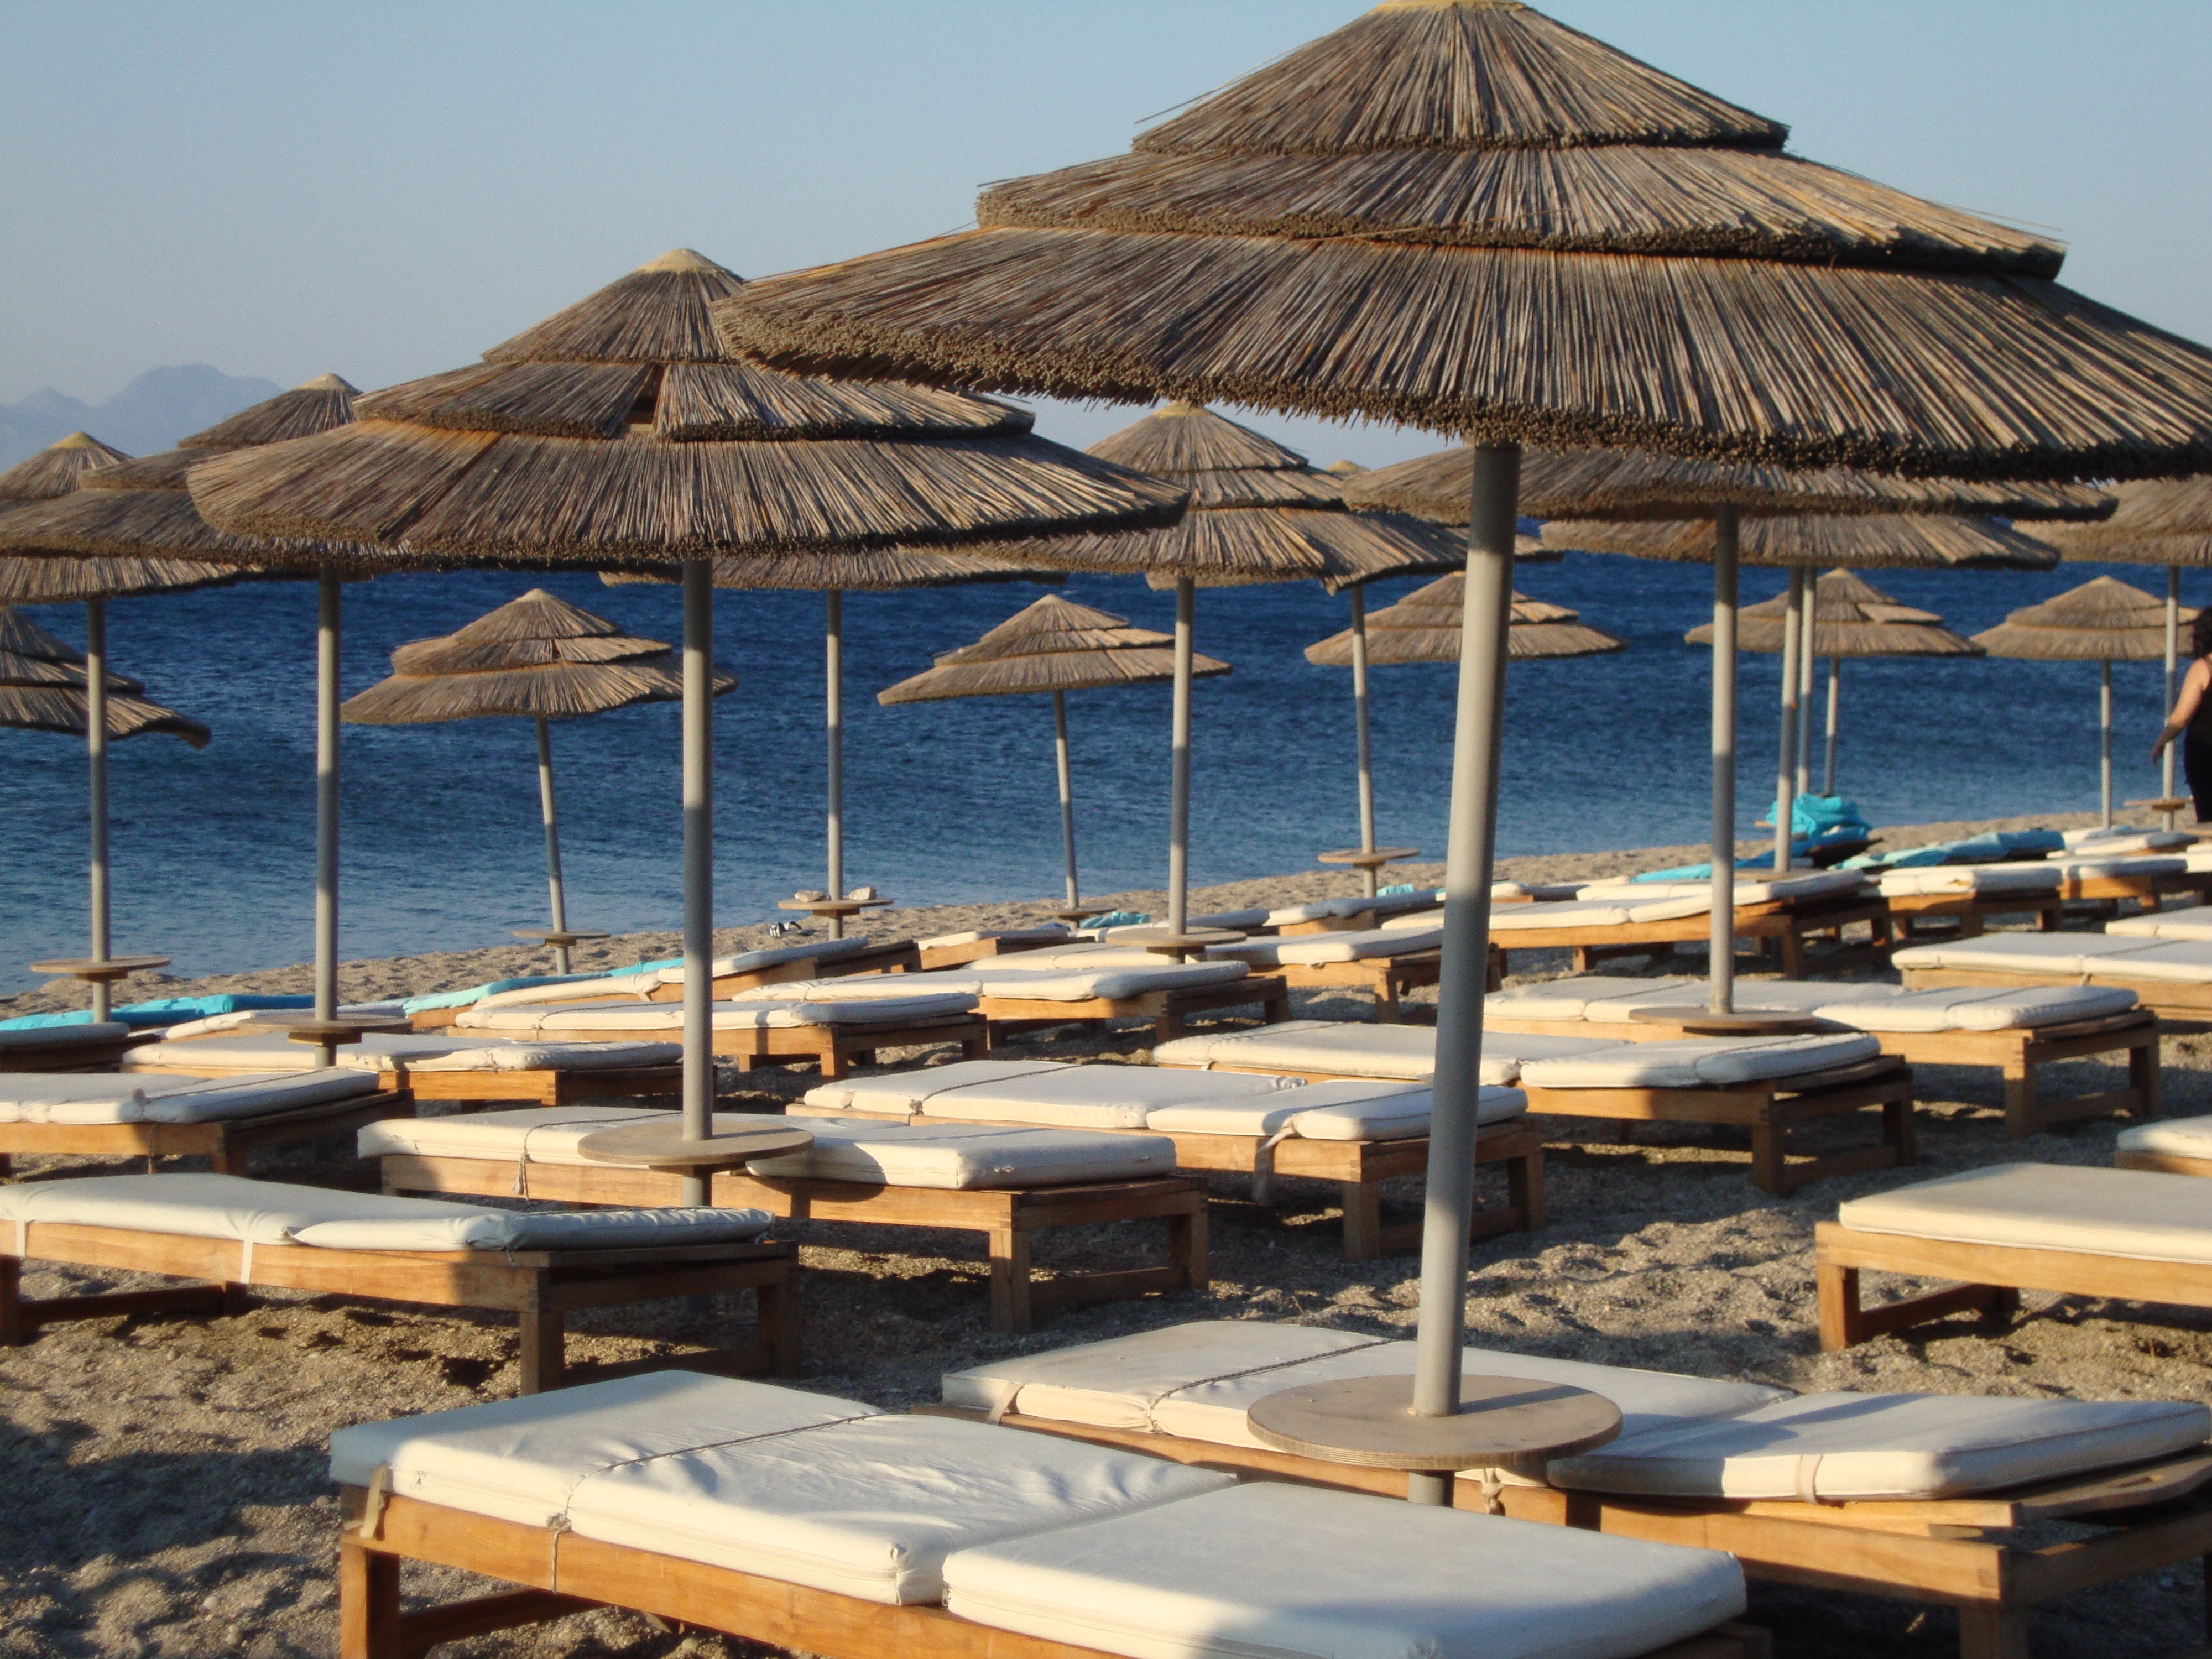
beach, sea, dock, wood, sunshine, morning, summer, umbrella, holiday, marina, resort, greece, sunbed, kos